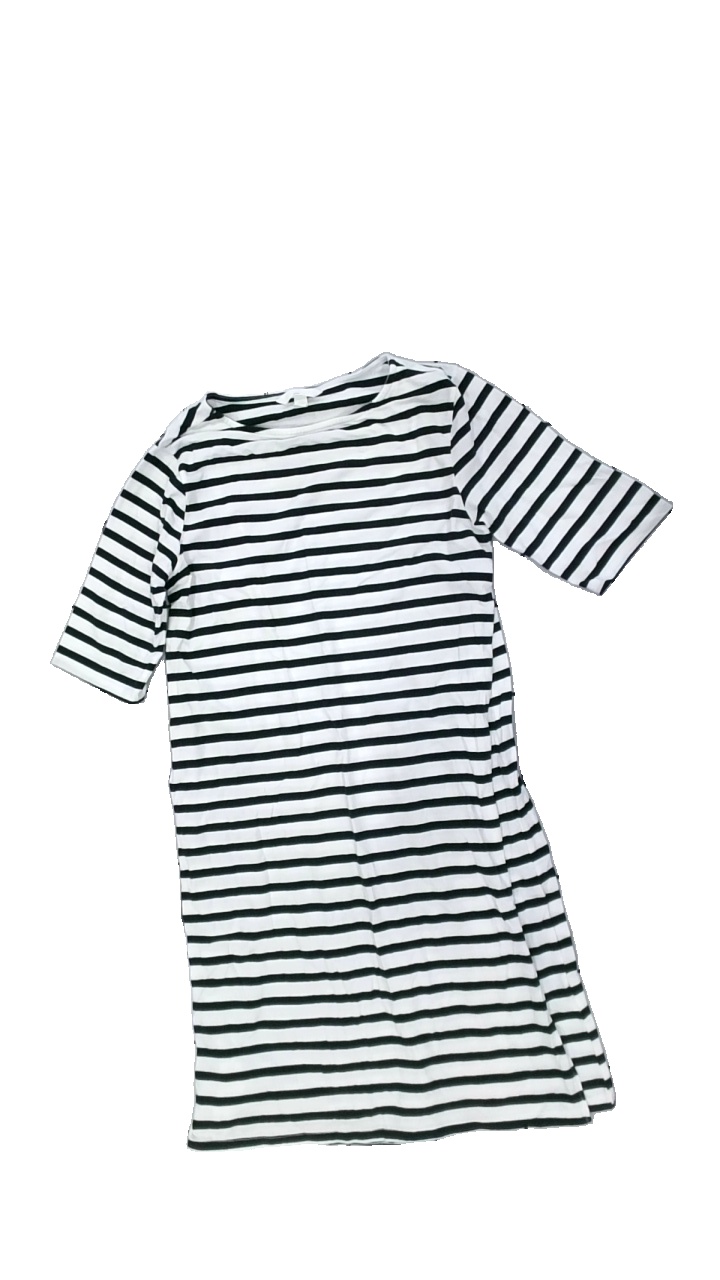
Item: Dress (Ladies)
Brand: H&m
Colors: Black, White
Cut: Regular
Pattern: Striped
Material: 100% cott
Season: All
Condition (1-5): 4
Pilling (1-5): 5
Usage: Reuse
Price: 50-100